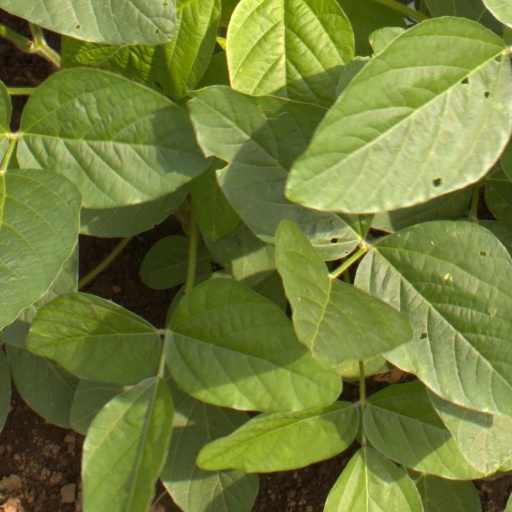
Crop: soybean